Nahikari García

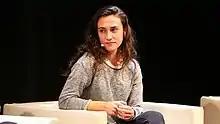
García during a discussion on women's football in 2019

García's first name, Nahikari, derives from her Basque origin and represents the values of nobility, loyalty and intelligence. Aside from football, she also studied towards a degree in medicine, completing her first course in 2016. In an interview with AS in the same year she explained that while it was ""a little crazy"" to combine her degree with football, she felt that football helped her with her studies and vice versa.